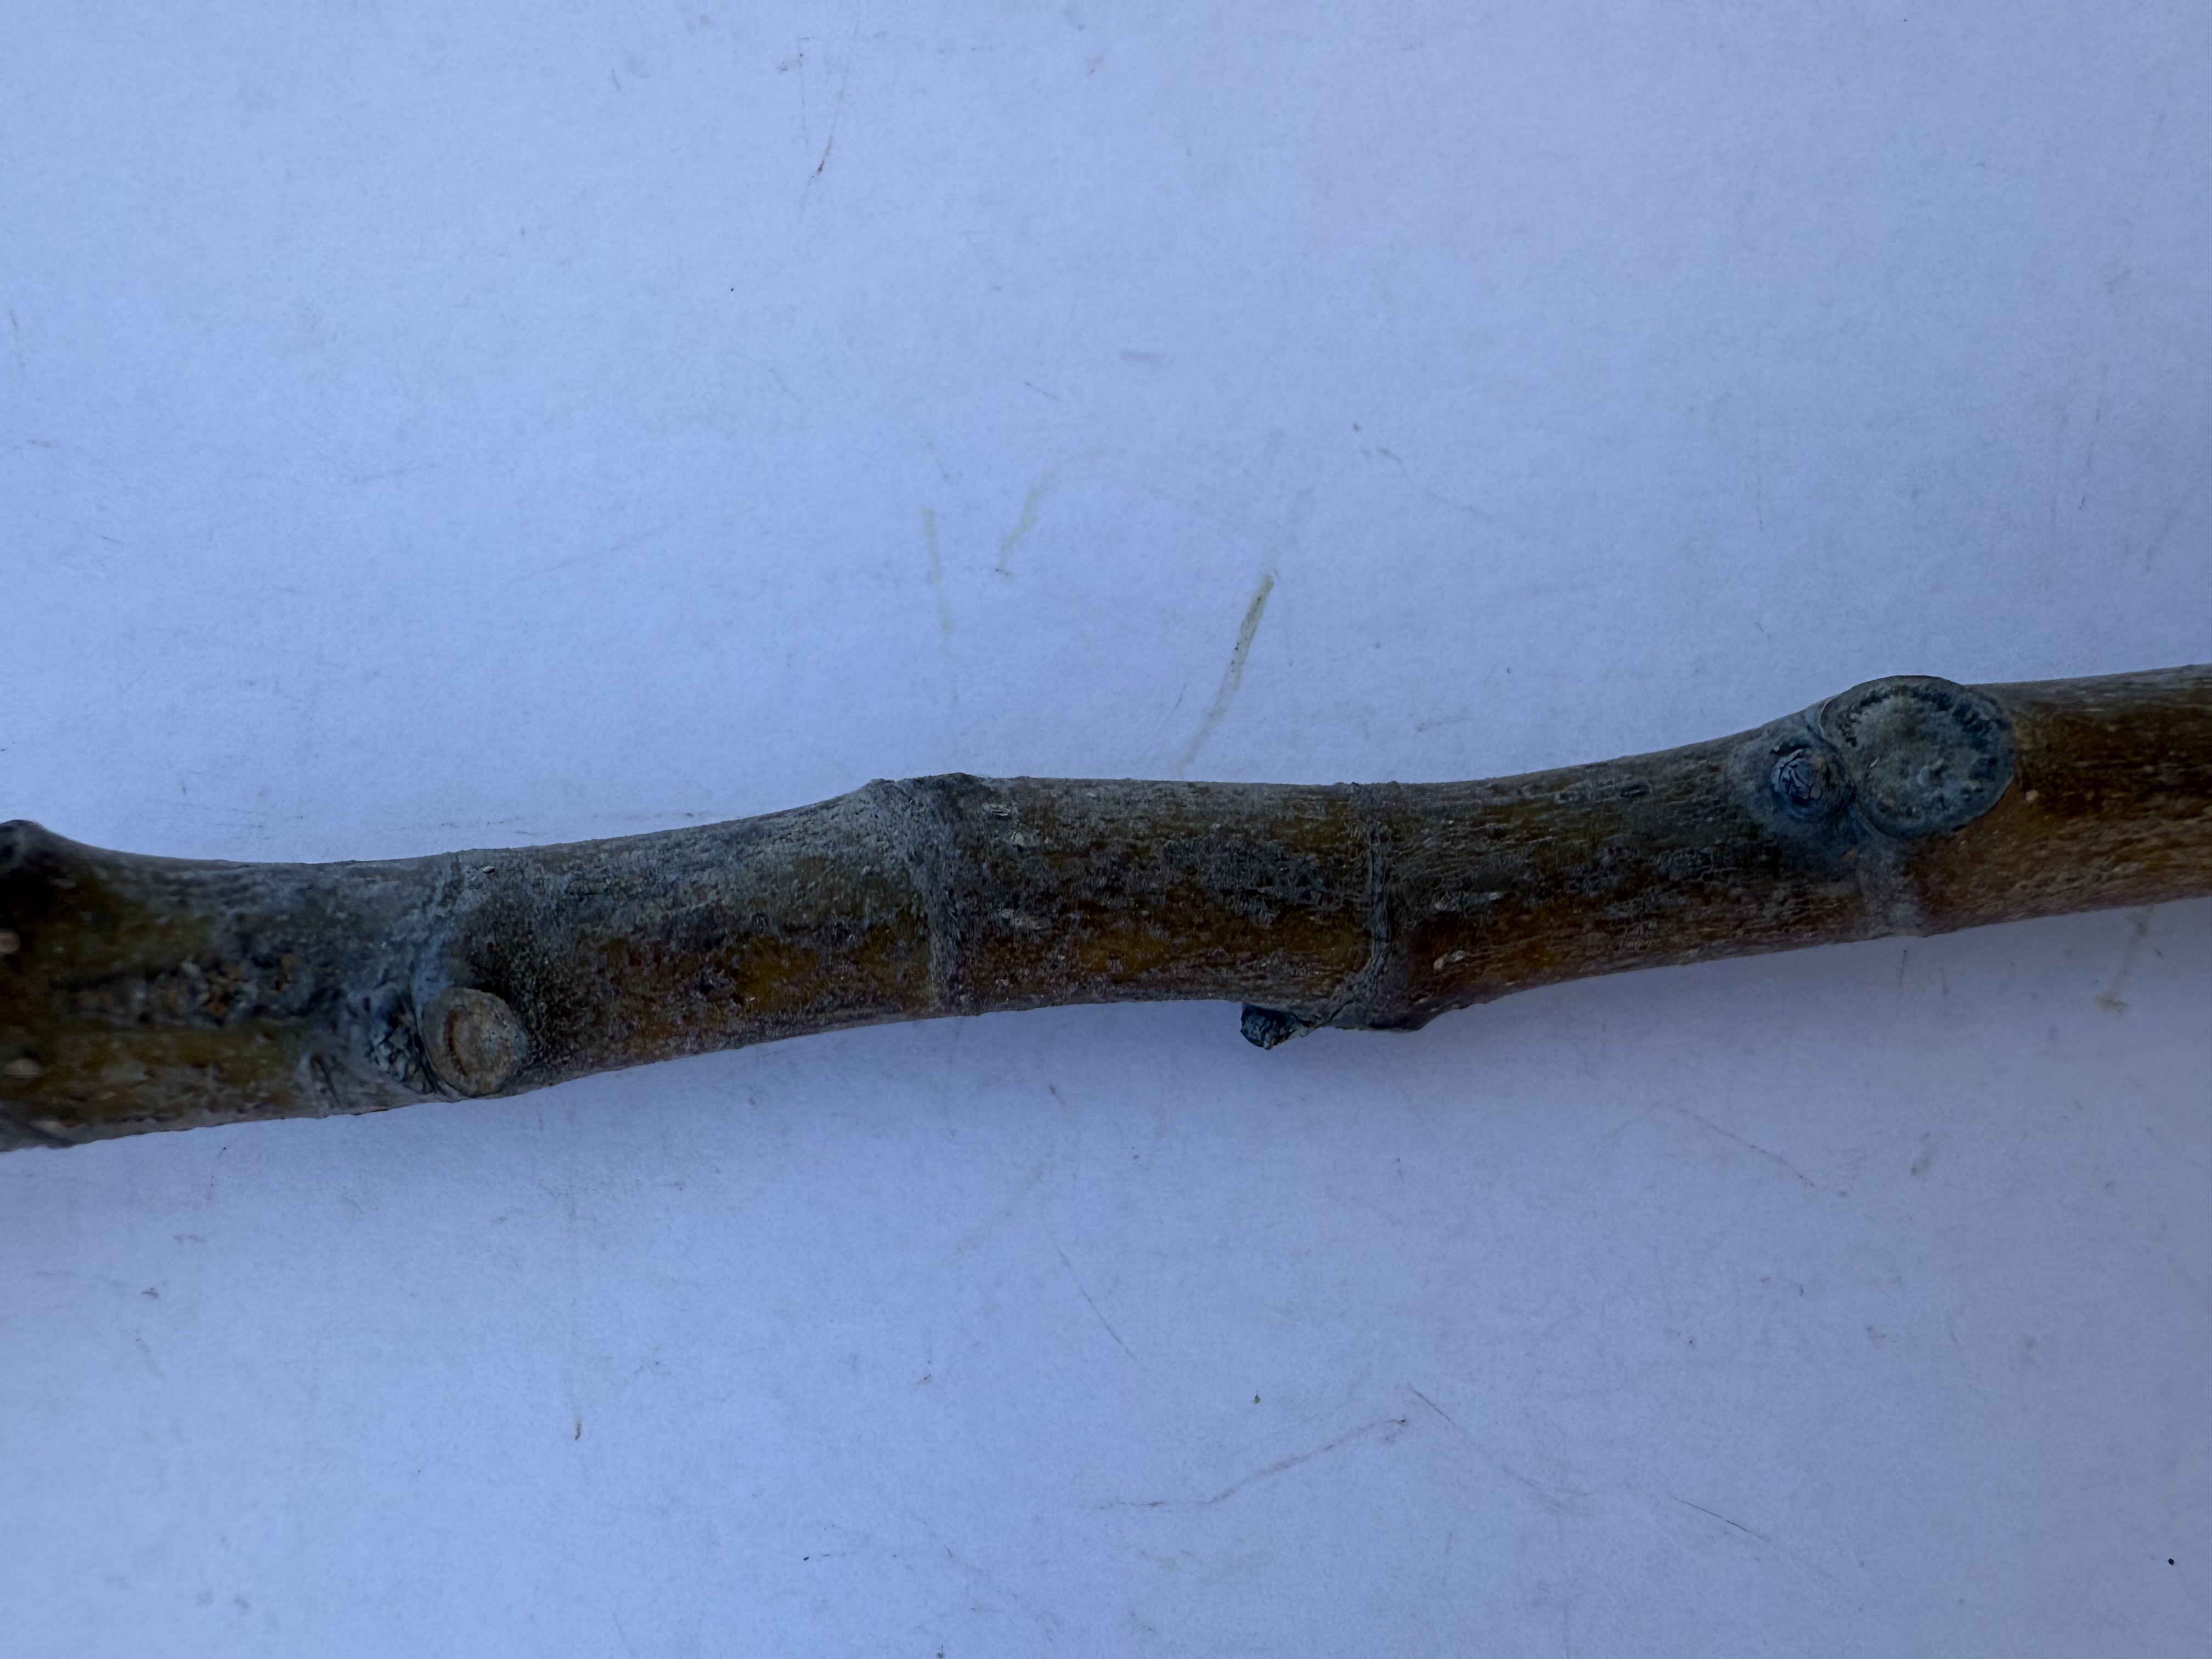
Variety: Bardacik Fig